Urban sprawl

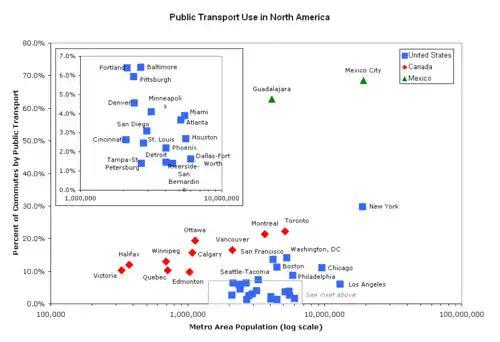
Chart showing public transport use in major cities in North America

Another prominent form of retail development in areas characterized by sprawl is the shopping mall. Unlike the strip mall, this is usually composed of a single building surrounded by a parking lot that contains multiple shops, usually "anchored" by one or more department stores. The function and size is also distinct from the strip mall. The focus is almost exclusively on recreational shopping rather than daily goods. Shopping malls also tend to serve a wider (regional) public and require higher-order infrastructure such as highway access and can have floorspaces in excess of . Shopping malls are often detrimental to downtown shopping centres of nearby cities since the shopping malls act as a surrogate for the city centre. Some downtowns have responded to this challenge by building shopping centres of their own.